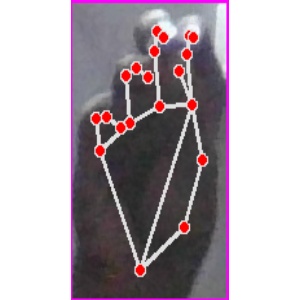
अक्षर: ङ